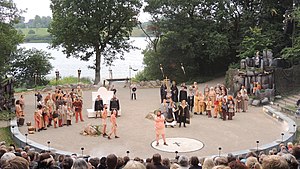
Jels Vikingespil
Jels Vikingespil 2013 - Vejen til Vinland
Jels Vikingespil er et årligt tilbagevendende dansk friluftsspil. Hver sommer siden 1977 har frivillige opført vikingespil på friluftsscenen tæt ved Jels Nedersø. Vikingespil er friluftsteater om vikingetiden og kan indeholde både drabelige fægtekampe og glødende romantik.